Green Brigade

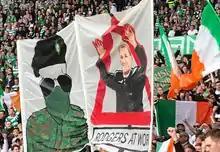
Banners featuring a "paramilitary-style" motif alongside Celtic manager Brendan Rodgers, displayed during a match with the Belfast-based, largely unionist club Linfield in 2017.

Between 2011 and 2017, Celtic were punished with substantial fines by UEFA ten times for "misconduct from supporters during European ties".